Canada–Soviet Union relations

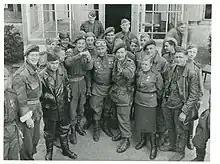
Canadian paratroopers and Soviet soldiers in Wismar, Germany, May 1945

Shortly after the Soviet Union joined the Second World War, diplomatic relations were restored. The German invasion of the Soviet Union forced the Soviets and the Western Allies to work together. In late August and early September 1941, a Canadian-led Expeditionary Force evacuated about 2,000 Soviet miners in the course of the Operation Gauntlet from Spitsbergen and shipped them to Archangelsk. The Soviet Union's first ambassador to Canada was Georgy Zarubin. He arrived in Canada in 1944. During the Second World War, aid and arms were relayed through Canada and Alaska to the Soviets, and relations improved considerably.